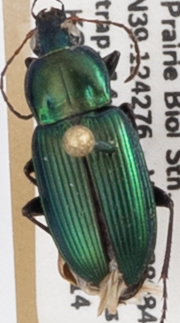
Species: Poecilus chalcites
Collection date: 2019-08-14
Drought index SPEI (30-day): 0.514
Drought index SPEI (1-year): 2.09
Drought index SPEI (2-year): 0.728